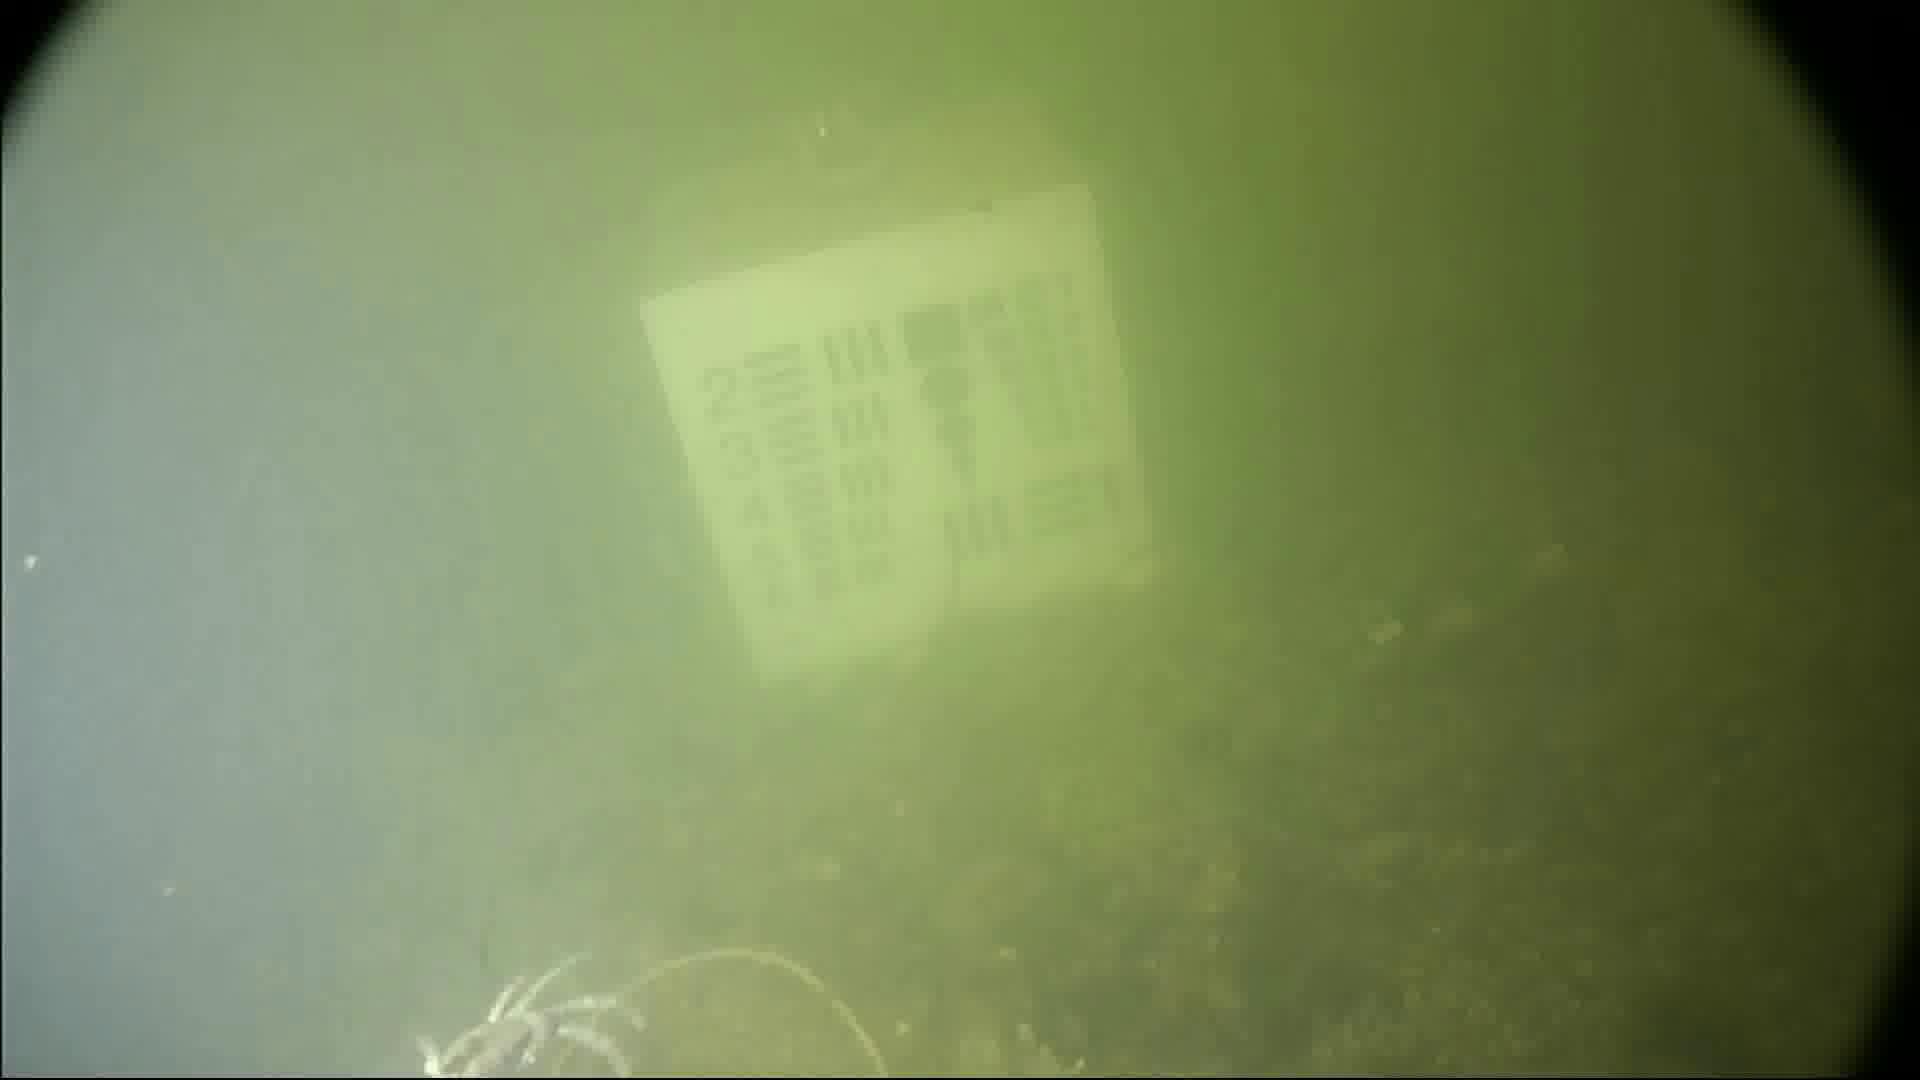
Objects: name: crab